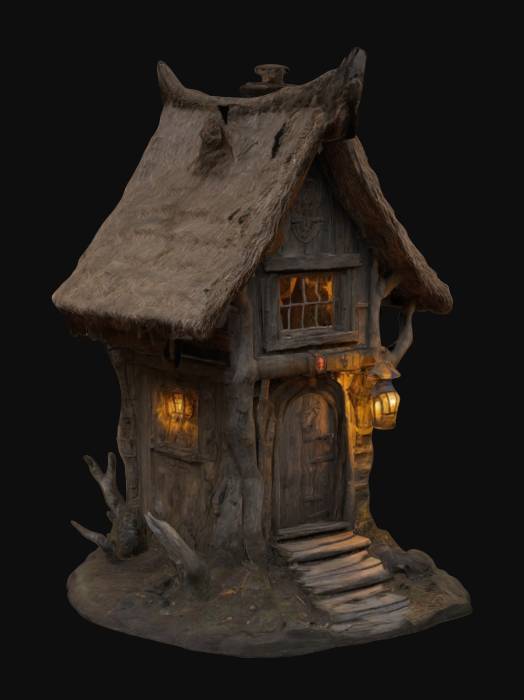
미적 점수 (1~10점): 8